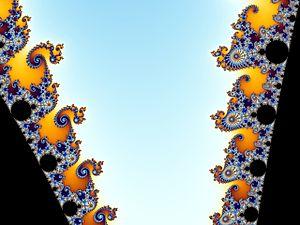
En mathématiques, l'ensemble de Mandelbrot est une fractale définie comme l'ensemble des points c du plan complexe pour lesquels la suite de nombres complexes définie par récurrence par :